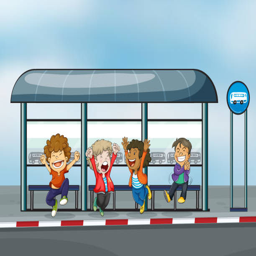
happy kids at the waiting shed vector art illustration